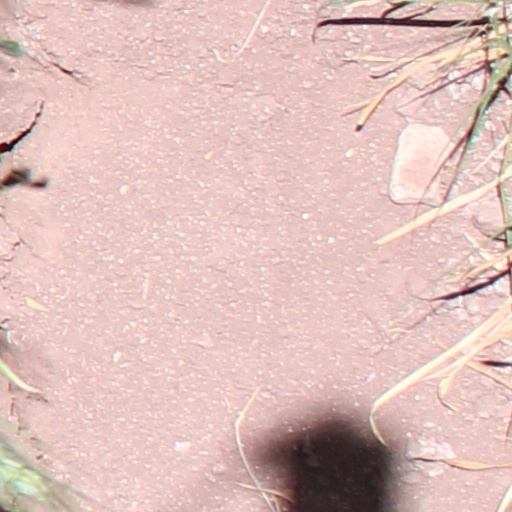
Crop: wheat